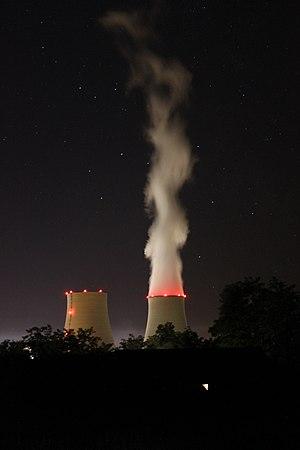
Centrale de Belleville-sur-Loire, France
Le centre nucléaire de production d'électricité de Belleville-sur-Loire est situé sur la commune de Belleville-sur-Loire, au nord-est du département du Cher, sur la rive gauche de la Loire, au carrefour de quatre départements et de deux régions administratives.